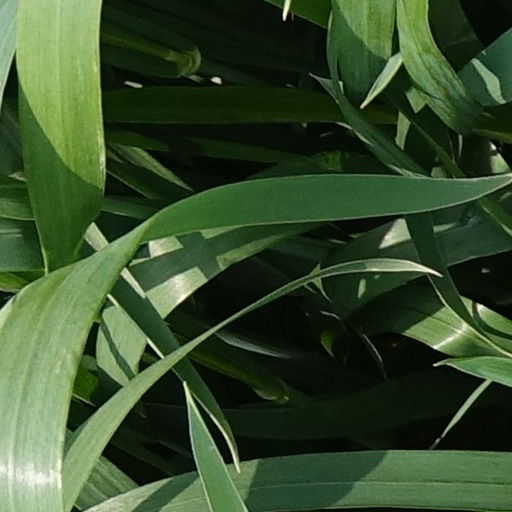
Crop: wheat